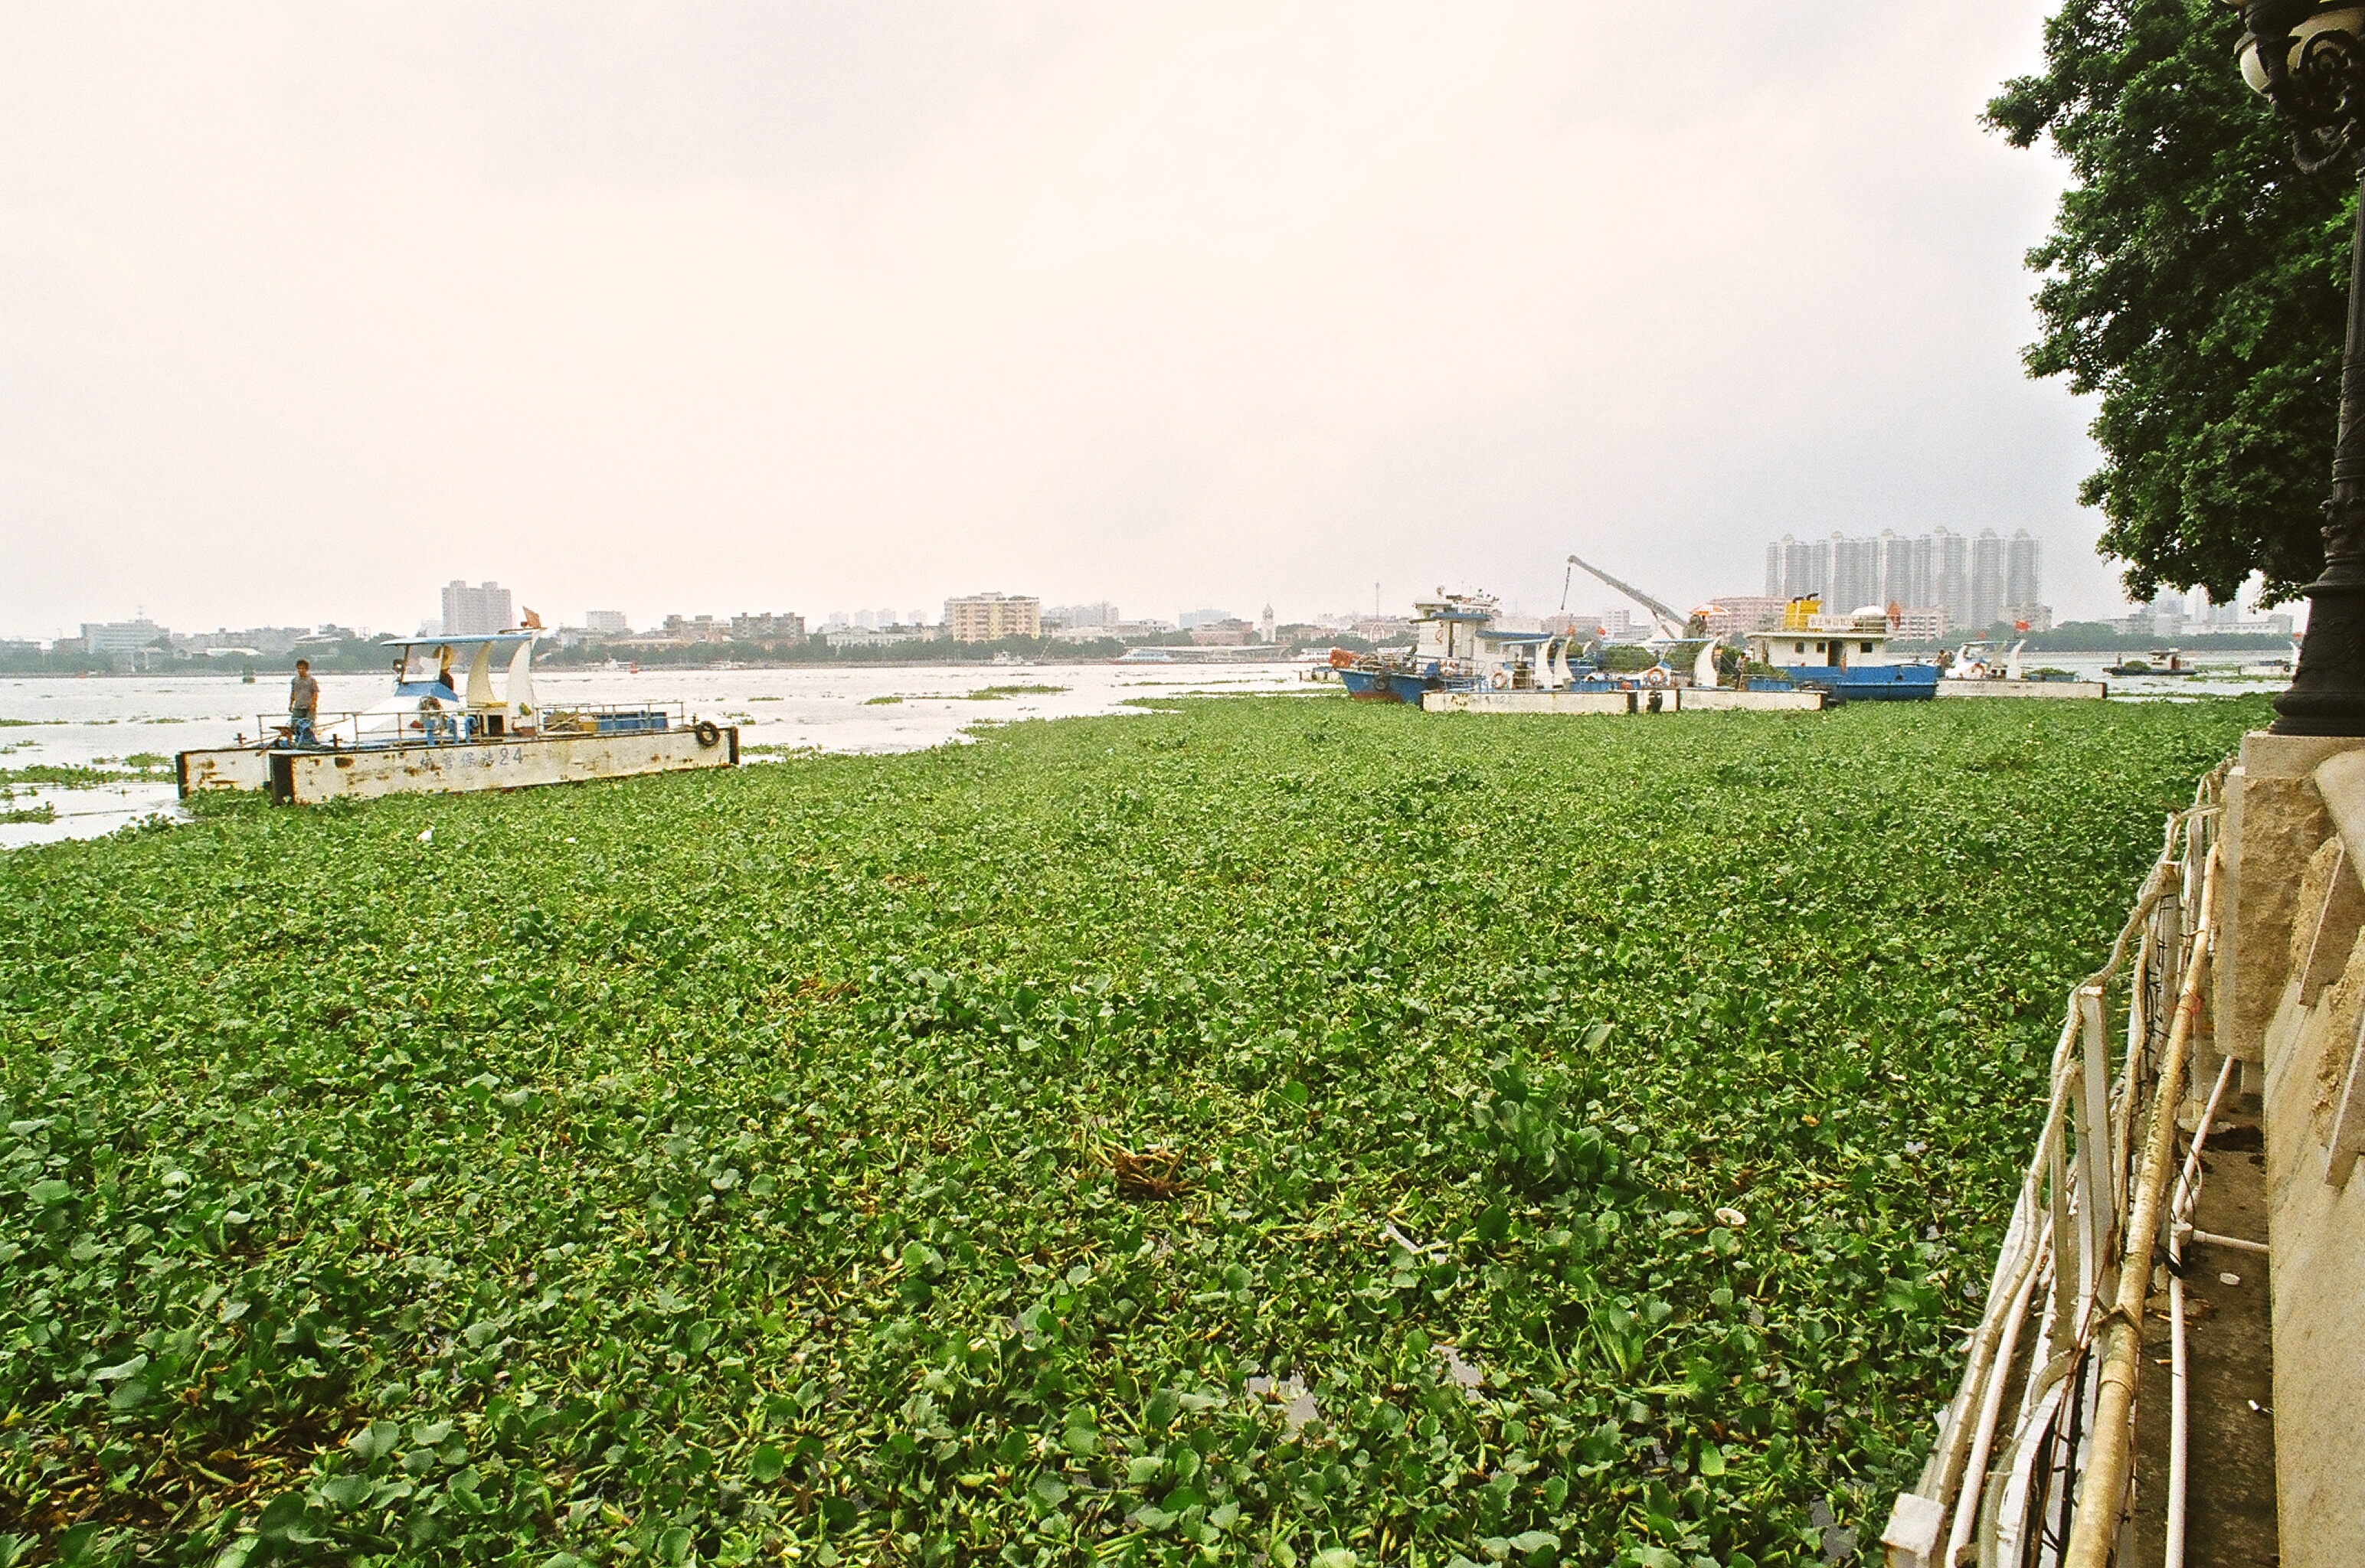
beach, sea, coast, grass, camera, retro, shore, film, walkway, slr, crop, agriculture, waterway, 135mm, 135, negatives, hips, rural area